Cornelia Adele Strong Fassett

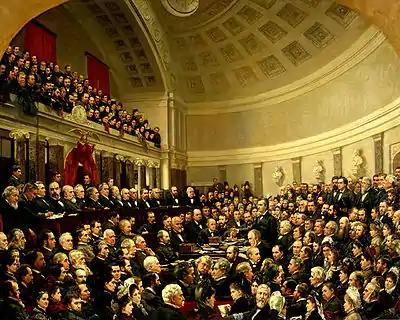
"The Florida Case Before the Electoral Commission"

"The Florida Case Before the Electoral Commission" is a massive historical painting created by Fassett between 1877 and 1878. It depicts an Electoral Commission's meeting in relation to the disputed U.S. presidential election of 1876.